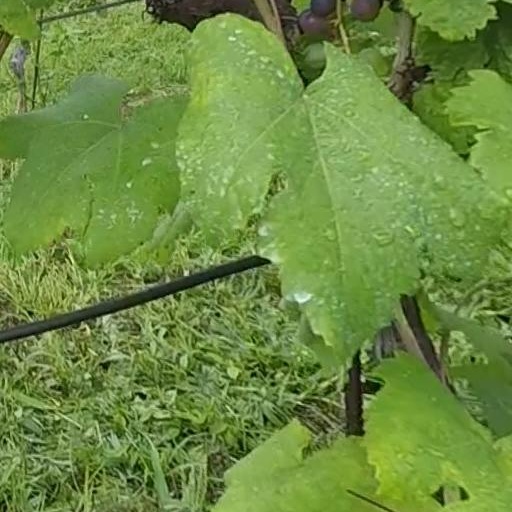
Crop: grape